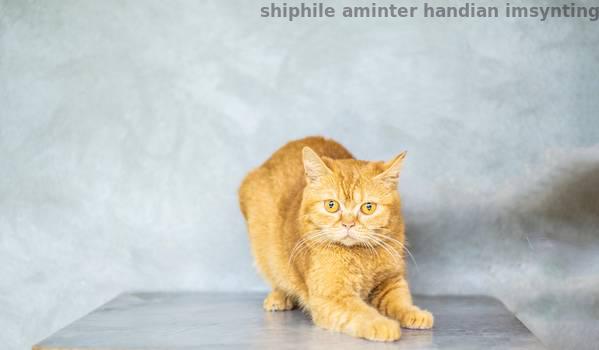
Label: Watermark